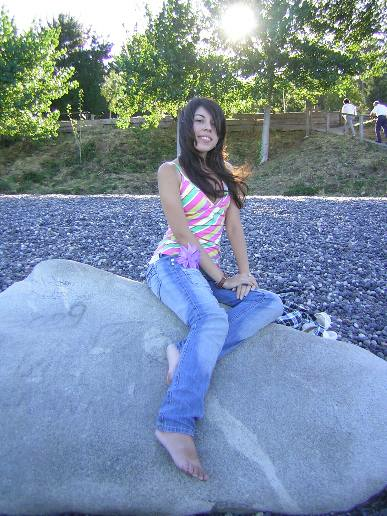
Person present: Yes